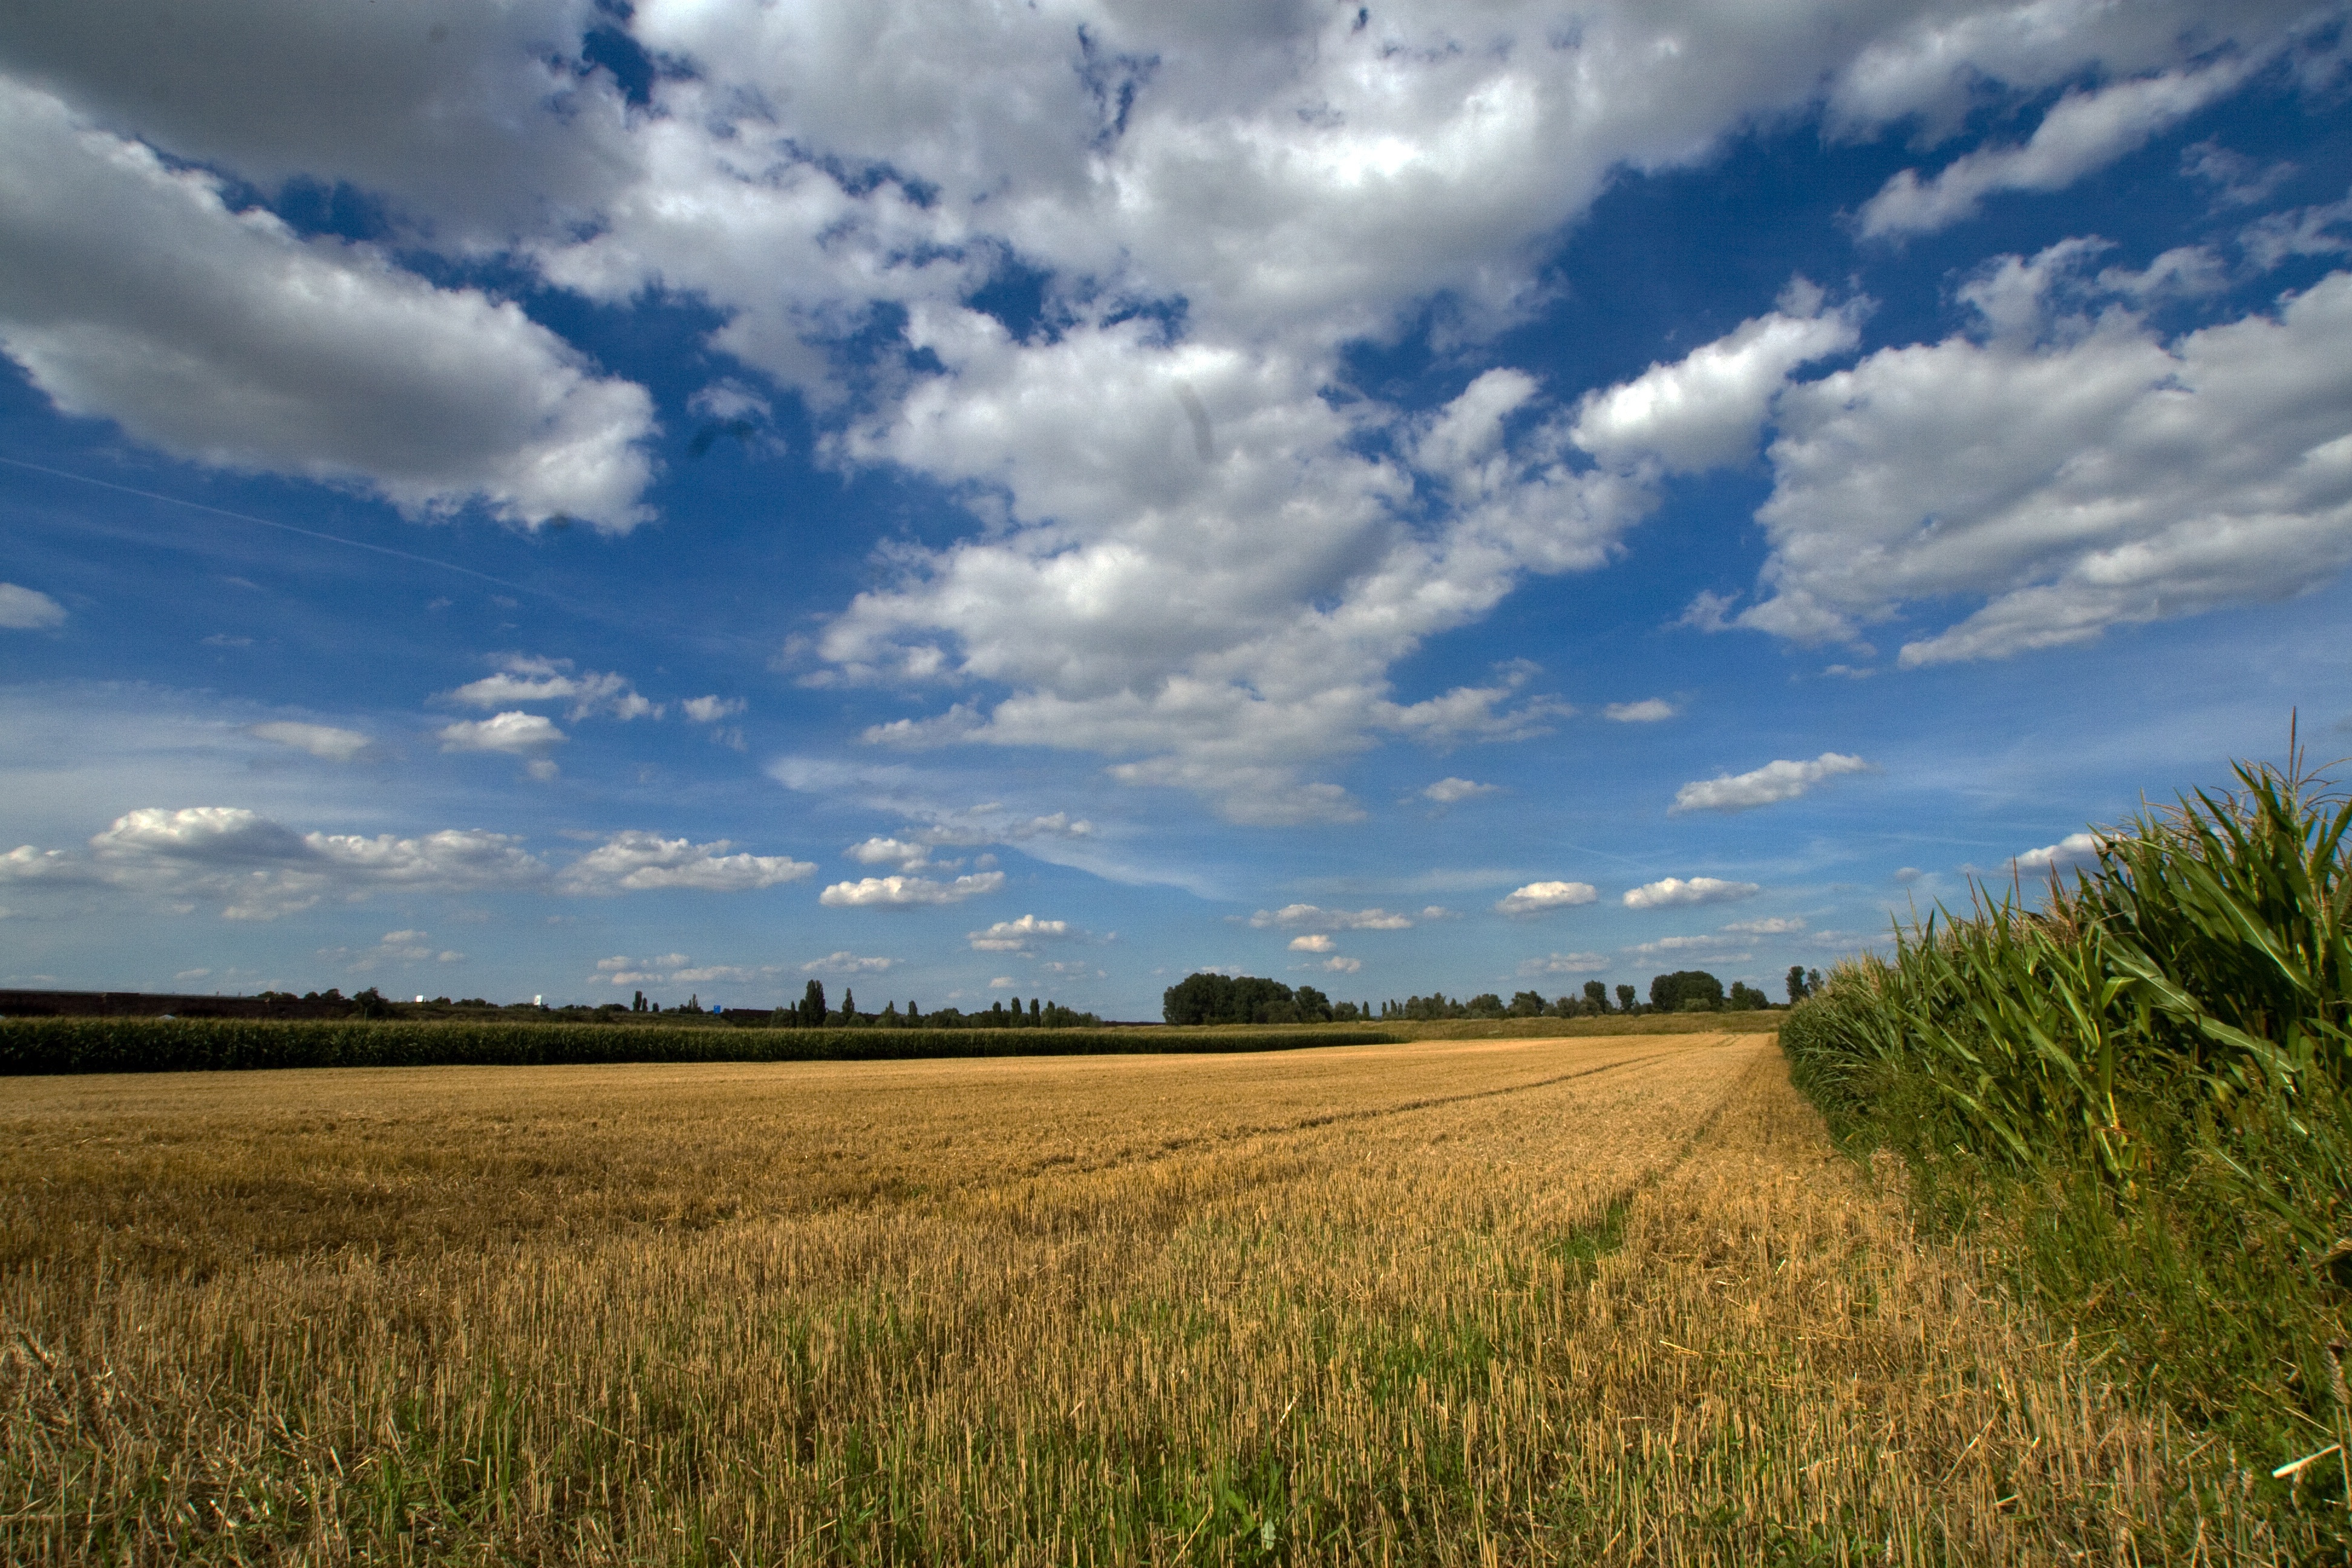
landscape, nature, grass, horizon, cloud, plant, sky, field, farm, meadow, prairie, hill, crop, pasture, soil, agriculture, savanna, plain, clouds, grassland, cereals, habitat, ecosystem, steppe, rural area, paddy field, summer sky, grass family